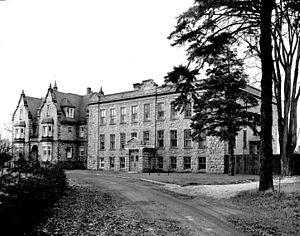
Hull est un secteur de la ville de Gatineau, dans il constitue le principal pôle. Il est situé sur la rive ouest de la rivière Gatineau et sur la rive nord de la rivière des Outaouais, en face d'Ottawa.